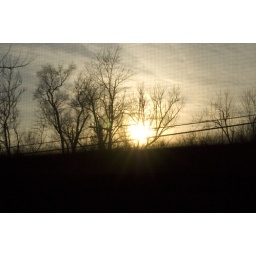
Through the screen in the front window